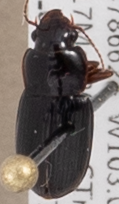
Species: Harpalus desertus
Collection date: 2018-05-17
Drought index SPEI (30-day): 0.814
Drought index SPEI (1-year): -0.674
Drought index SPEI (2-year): -0.184